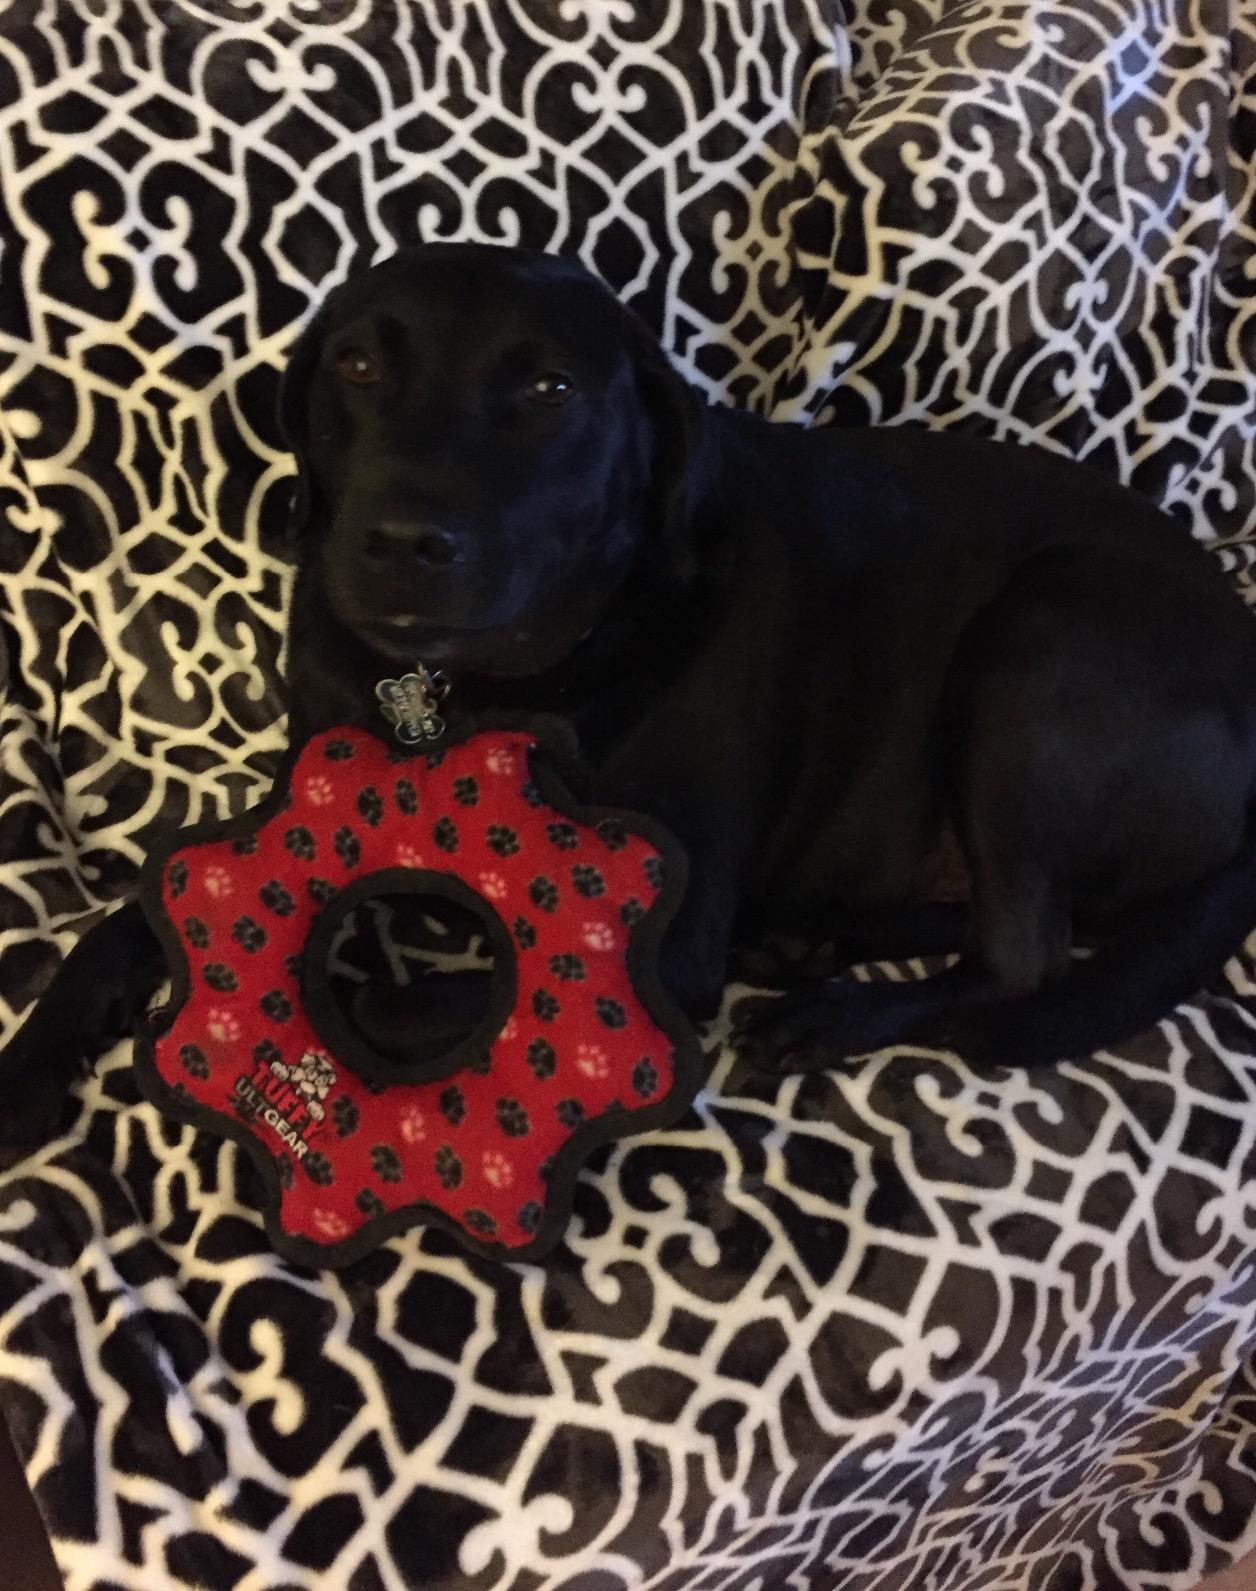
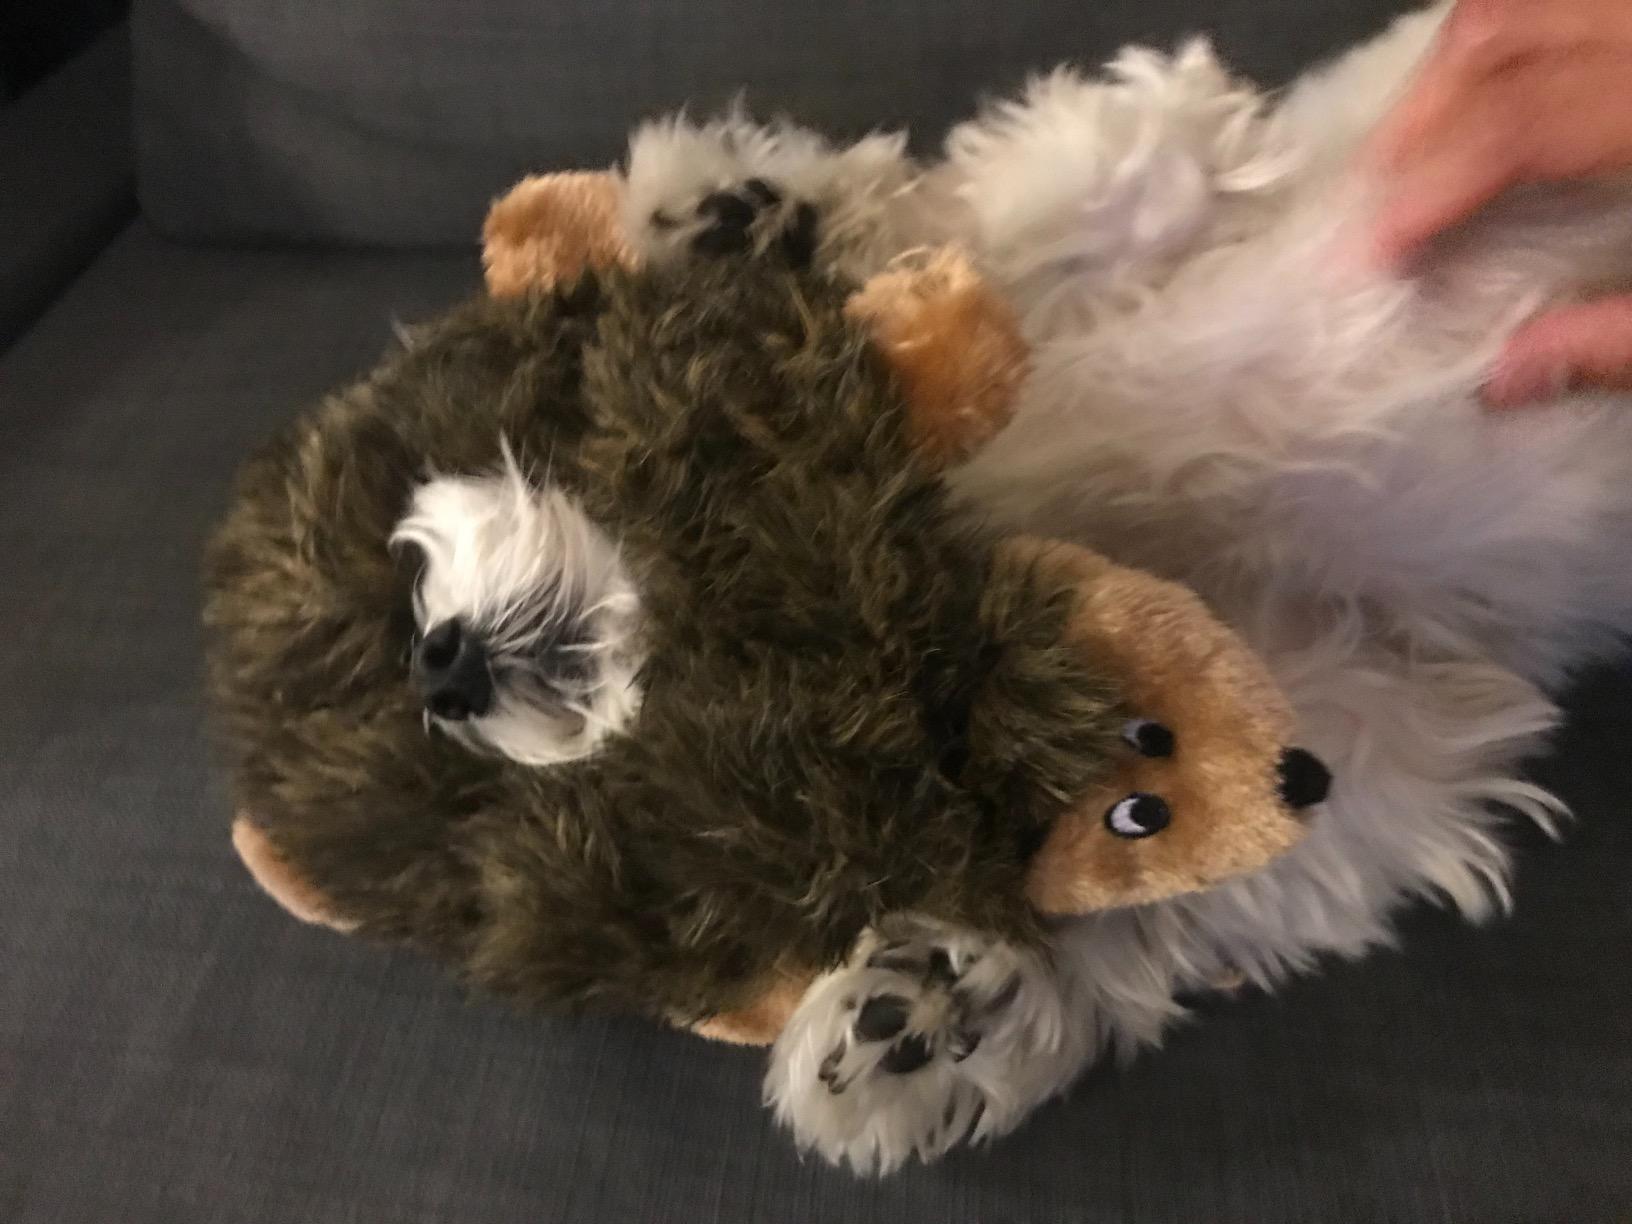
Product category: items_toy
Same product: no